Collector Car Appreciation Day

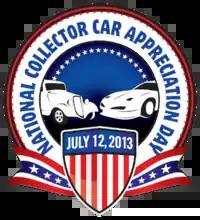
Collector Car Appreciation Day Logo

Collector Car Appreciation Day (CCAD) is an annual celebration to raise awareness of the role automotive restoration and collection plays in American society. The day was first recognized on July 9, 2010, due, in part, to U.S. Senate resolution S. Res 513, sponsored by Senators Jon Tester (D-MT) and Richard Burr (R-NC).